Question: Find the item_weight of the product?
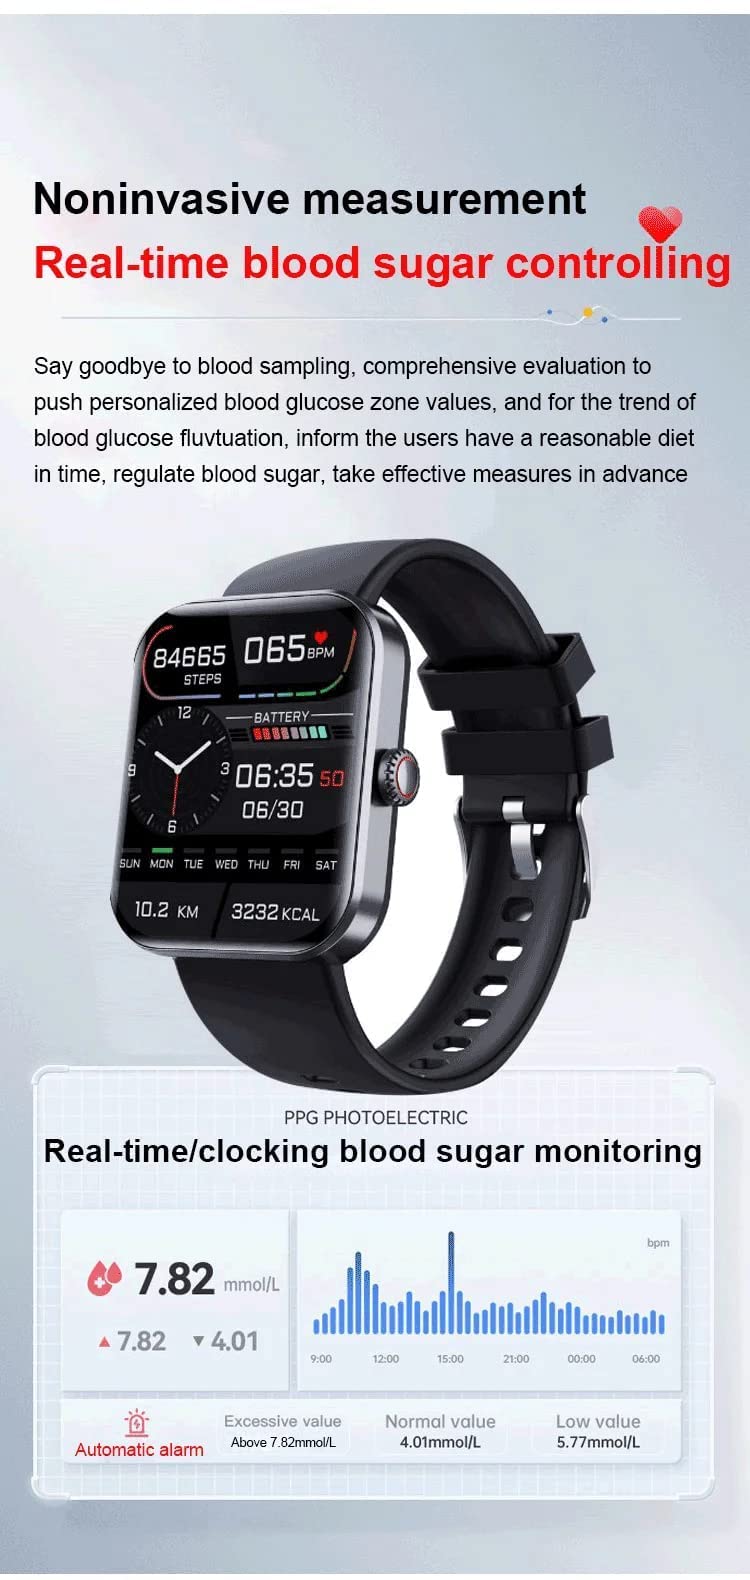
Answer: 65.0 gram